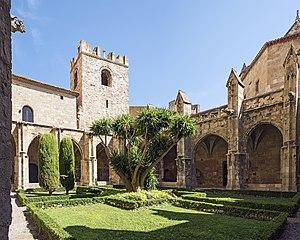
Saint Théodard ou Audard était évêque métropolitain de Narbonne. Il serait né à Montauban vers 840 et serait mort le 1ᵉʳ mai 893 à l'abbaye de Montauriol fondée par des parents, à Montauban.
La cathédrale Saint-Just-et-Saint-Pasteur est le monument le plus prestigieux de la ville de Narbonne. Elle a rang de cocathédrale du diocèse de Carcassonne et Narbonne. Caractéristique du style gothique méridional, elle a remplacé des lieux de culte édifiés au centre de la ville dès le IVᵉ siècle. Sa particularité réside dans le fait qu'elle est inachevée et que sa hauteur sous voûte en fait la quatrième plus haute de France. Ce monument, presque disproportionné au regard du reste de la ville, fut l'un des chantiers les plus ambitieux de la France médiévale et l'une des œuvres les plus savantes du début du XIVᵉ siècle.
Cet article présente la liste des évêques métropolitains, puis archevêques du diocèse de Narbonne, primats de la Gaule narbonnaise.